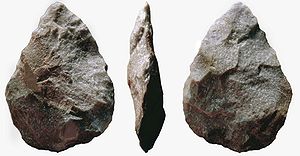
Ældste stenalder / Ældste stenalder internationalt
Håndkile.
Ældste stenalder er en del af jægerstenalderen. Ældste stenalder kaldes også palæolitikum, palæolitisk tid eller oldstenalderen. I Danmark fra ca. 12.800 f.Kr. – 8.900 f.Kr.. Internationalt går den fra omkring 2,5-2,6 millioner år f.Kr. til ca. 10.000 f.Kr.